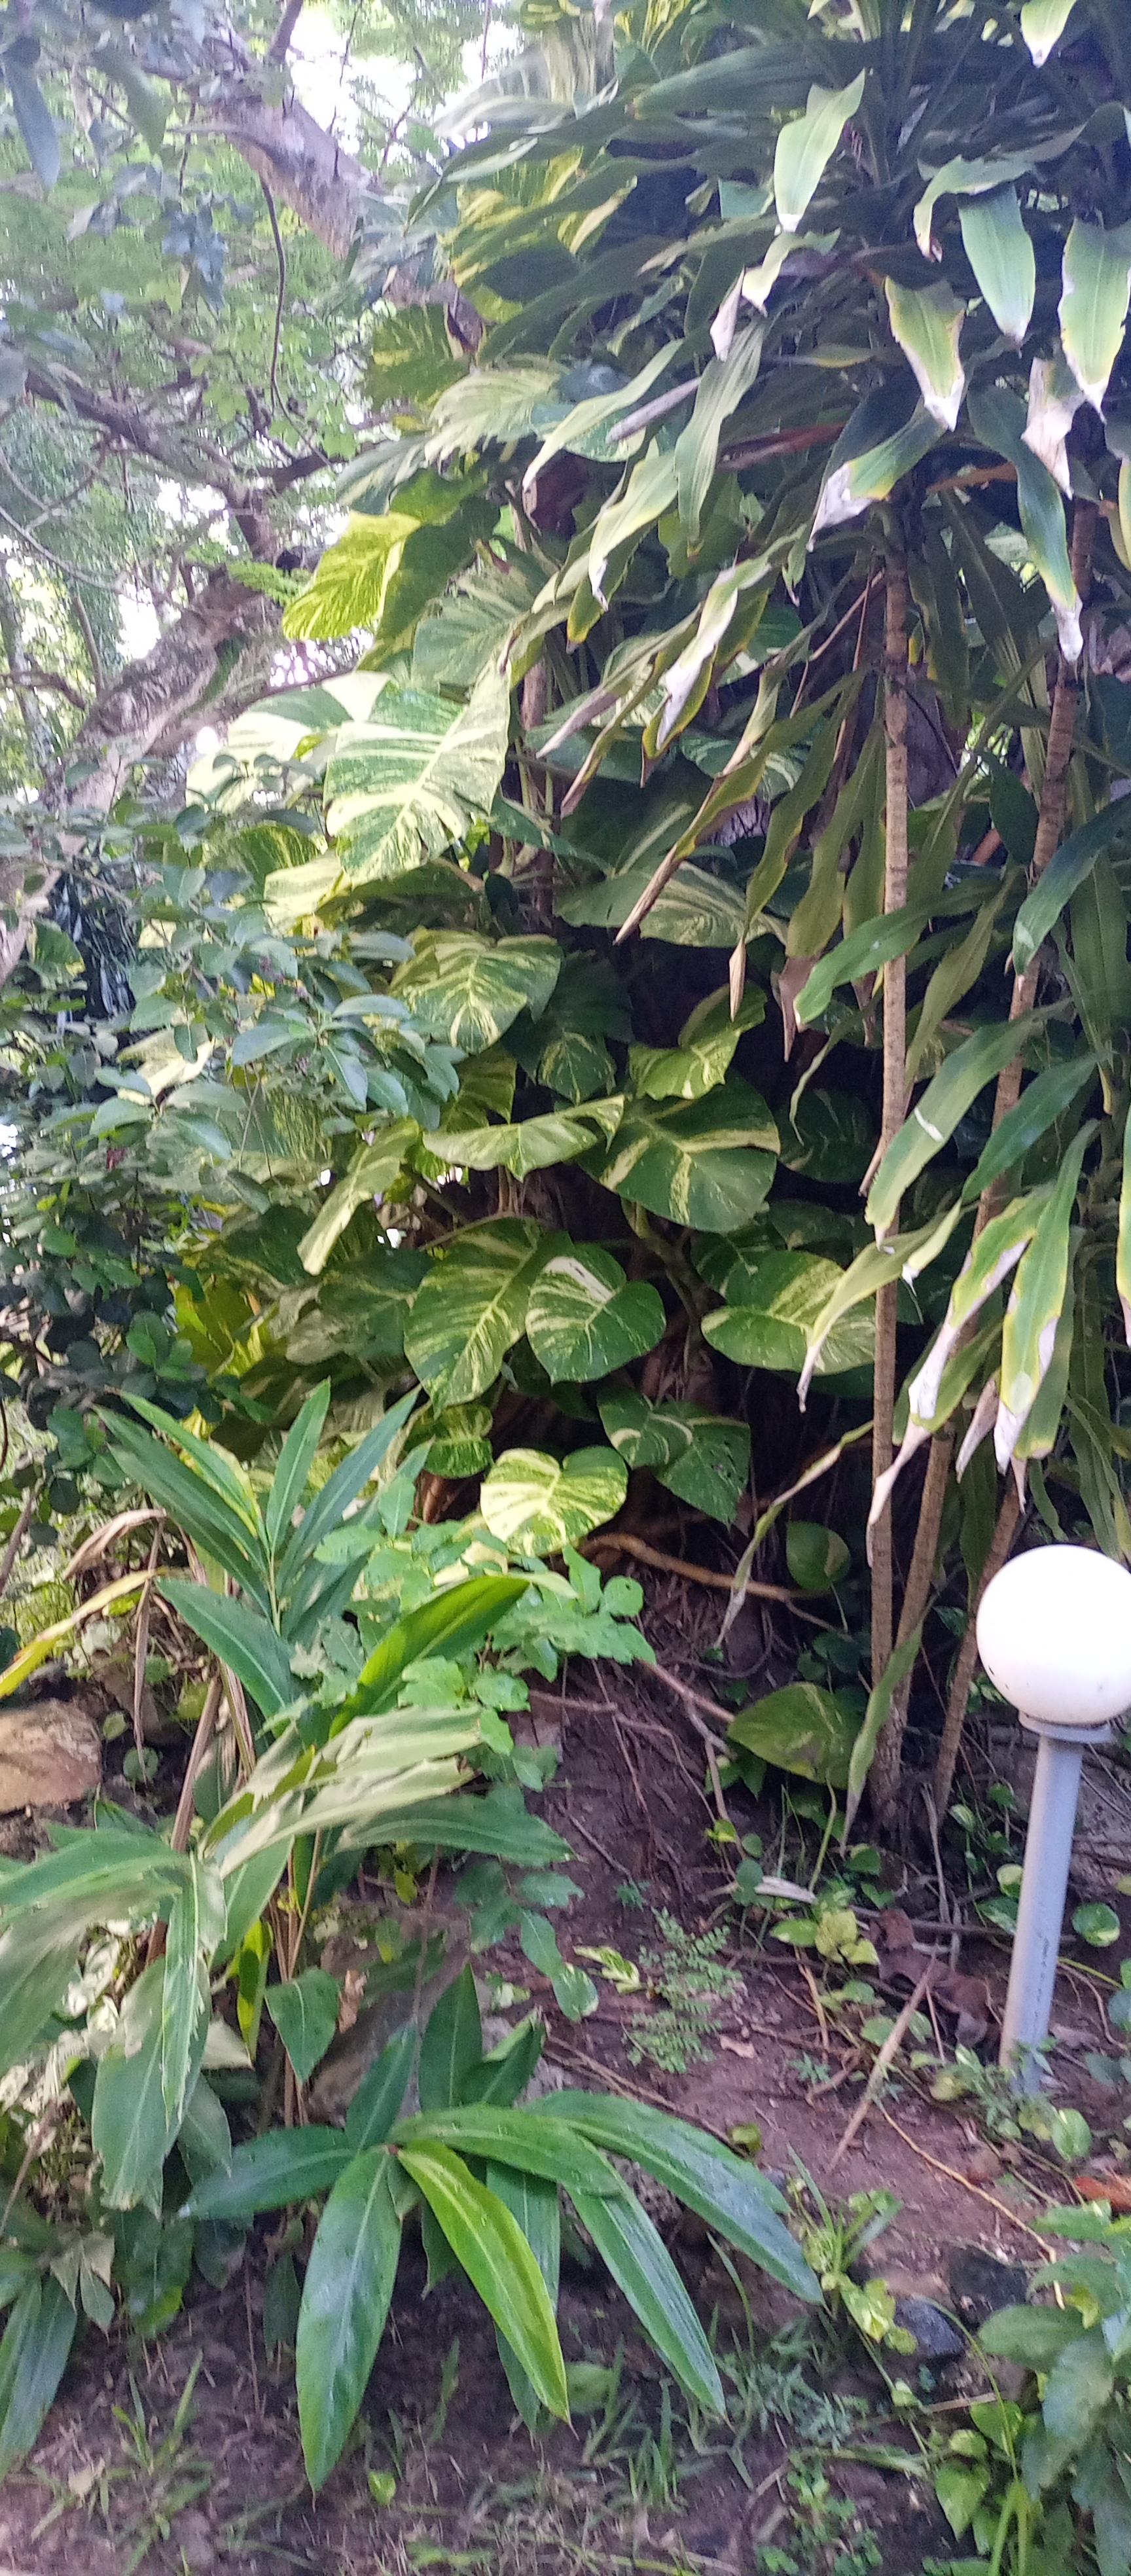
Kwenye kichaka hiki kikubwa kuna aina tofauti tofauti ya miti mengine ni refu kubwa yenye matawi ya kijani hizo zingine ni ndogo ndogo na kuna globu ya taa.